Pinneyum

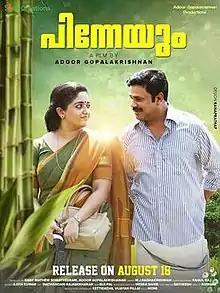
Theatrical release poster

Pinneyum (English: "Once Again") is a 2016 Indian Malayalam-language Biographical crime drama film written, co-produced, and directed by Adoor Gopalakrishnan. Businessman Baby Mathew Somatheeram co-produced the film. The film portrays a love story where Dileep and Kavya Madhavan (in her final acting credit before marriage) star in the lead roles. This film was loosely adapted from the murder incident in Kerala during 1984 by Sukumara Kurup, a wanted criminal.